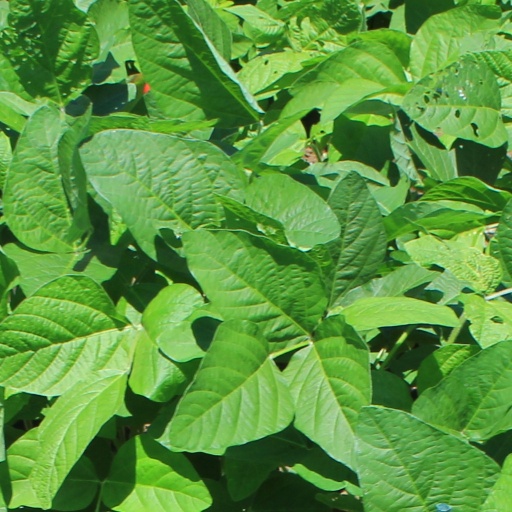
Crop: soybean